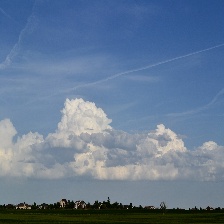
Cloud type: Cumulus